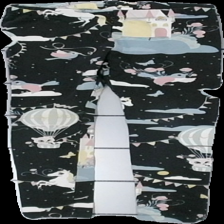
View: front
Type: Tights
Category: Children
Brand: Kappahl
Colors: Black, Blue, Pink, Yellow
Material: 77% bomull 23% nylon
Pattern: Animal print
Cut: Tight
Size: 122
Season: All
Damage: luddigt
Damage location: top center
Damage 2: luddigt
Damage 2 location: middle center
Damage 3: luddigt
Damage 3 location: middle center
Price range: <50
Recommended usage: Export
Description: tights med tryck
Comment: luddiga